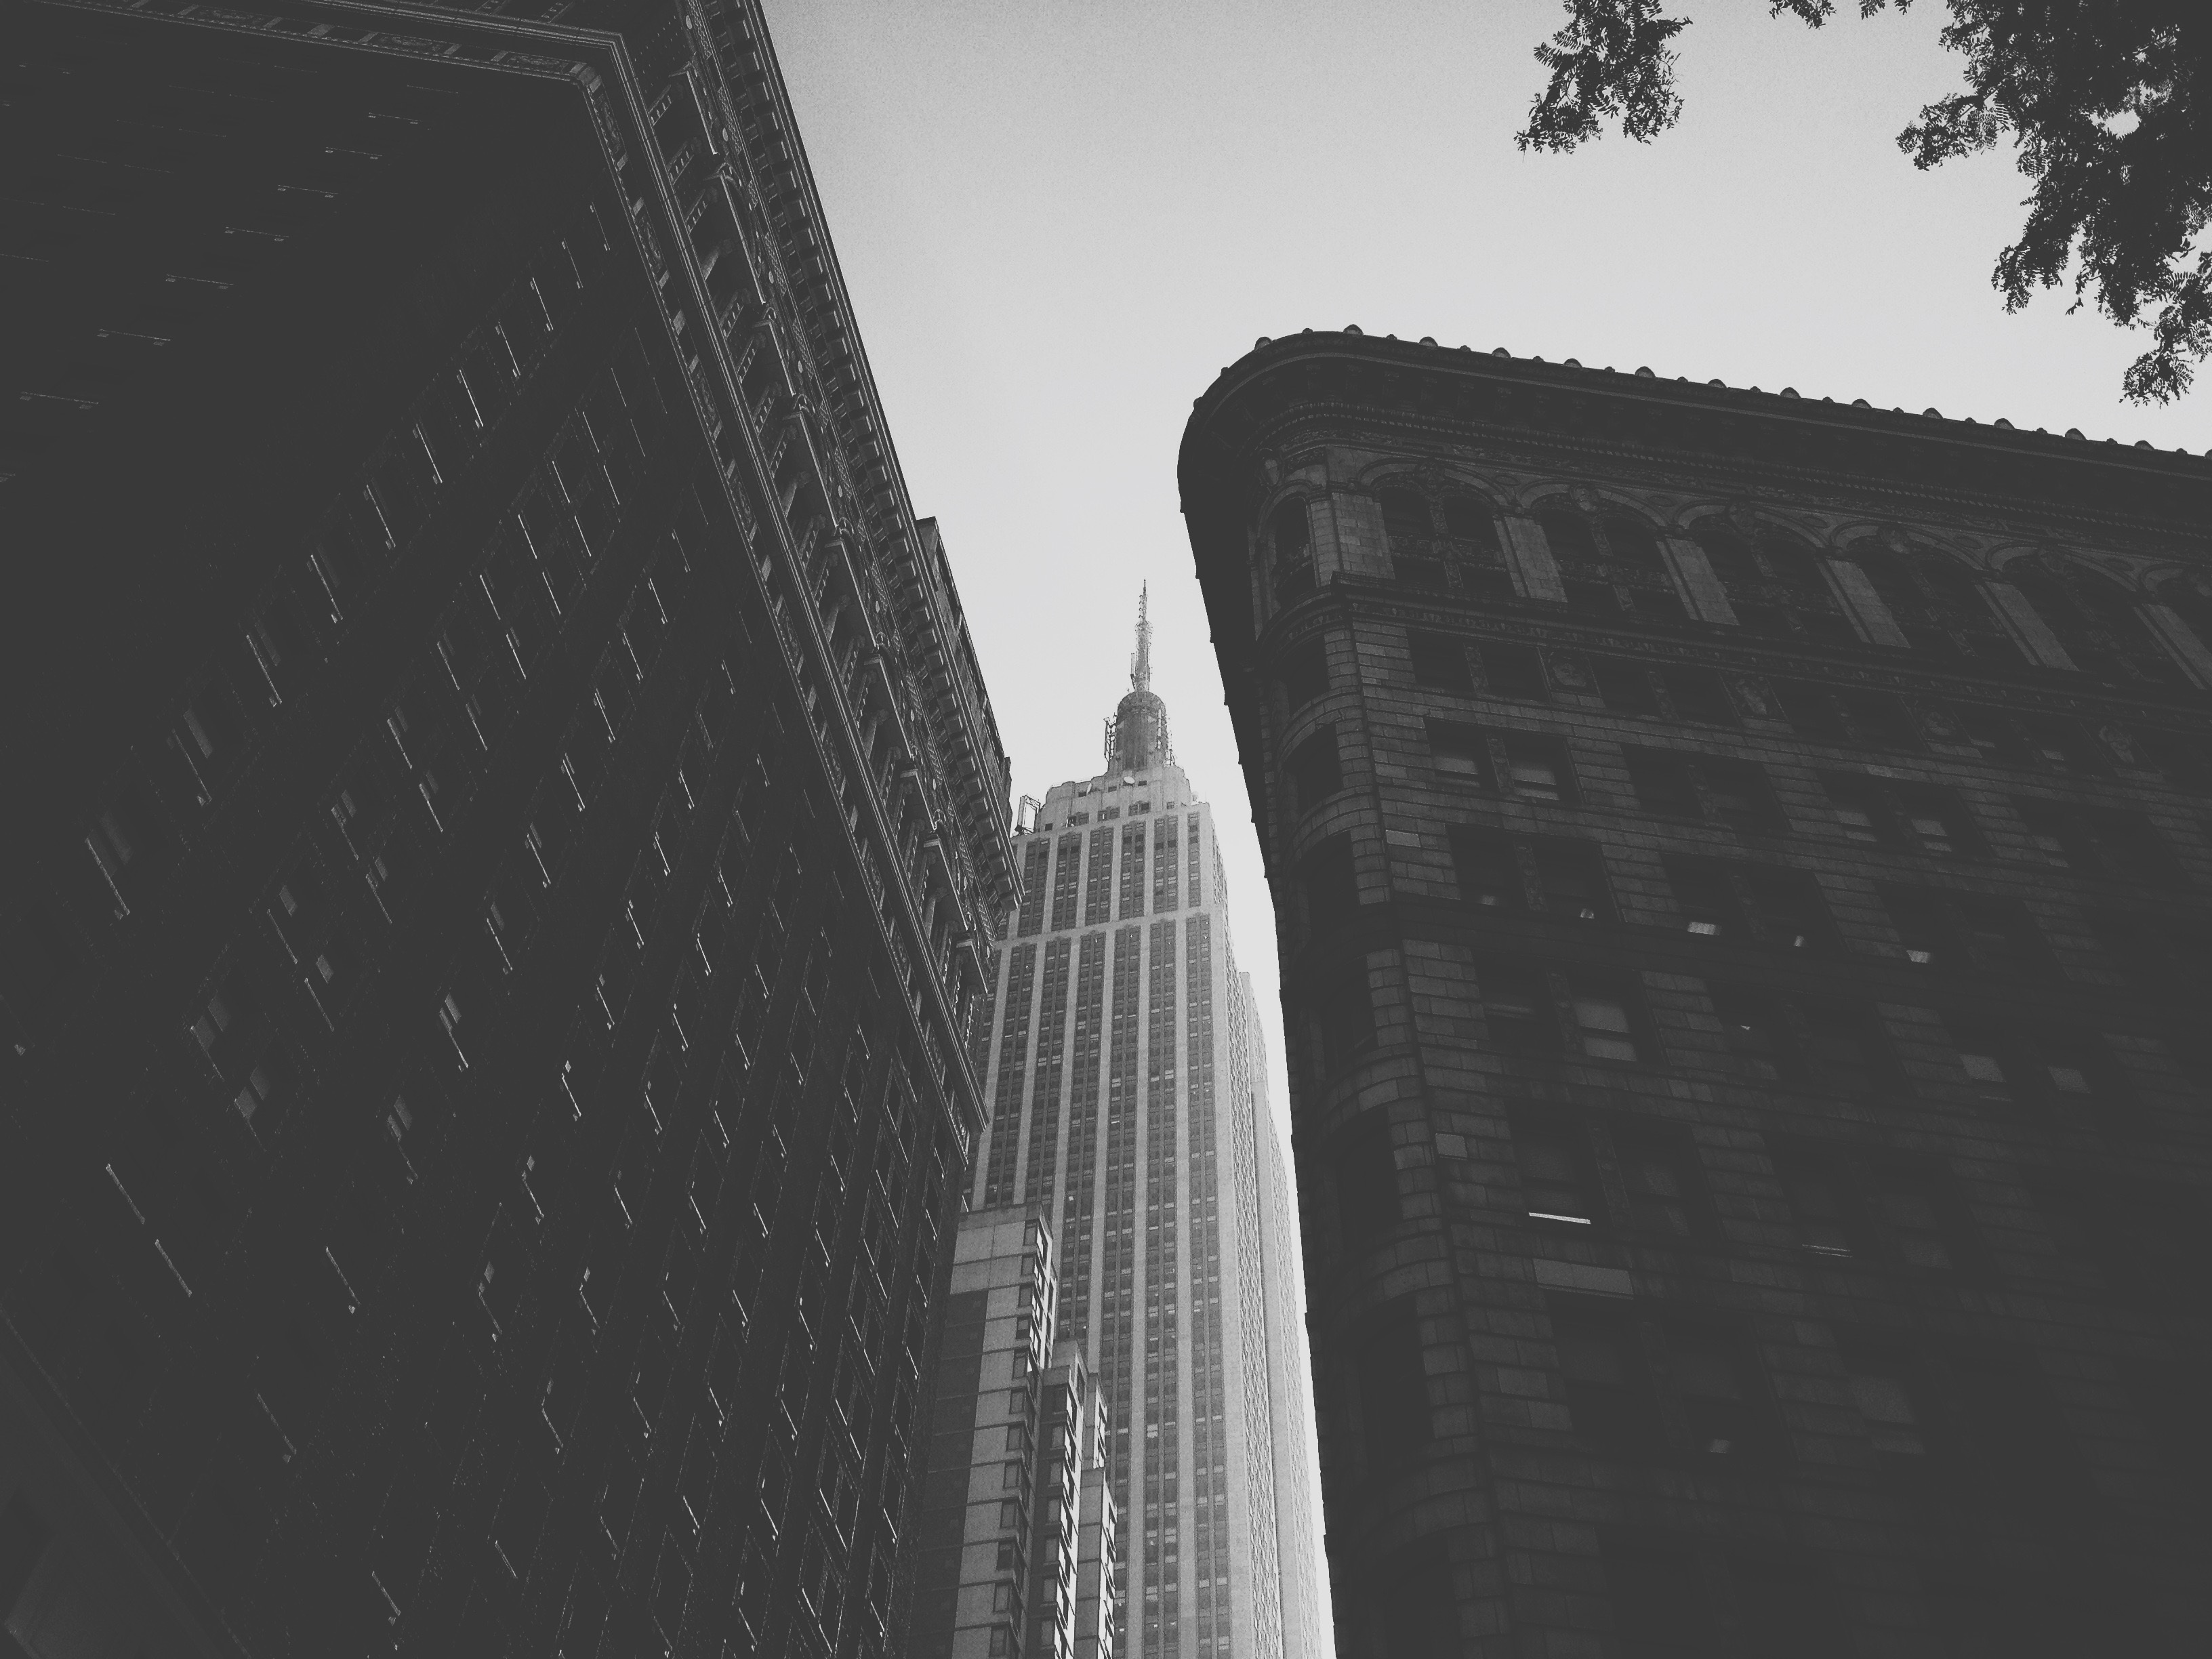
landscape, light, black and white, architecture, structure, people, sky, white, skyline, street, house, town, view, city, home, skyscraper, urban, manhattan, cityscape, downtown, travel, construction, line, tower, america, office, landmark, darkness, blue, exterior, business, black, monochrome, modern, tower block, design, buildings, new, scene, york, shape, metropolis, monochrome photography, atmosphere of earth